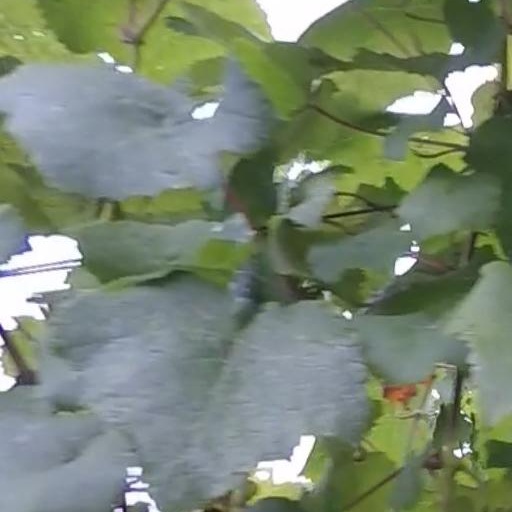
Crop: grape